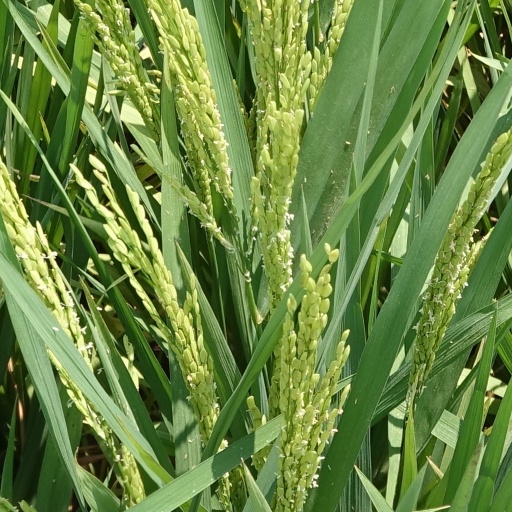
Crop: rice